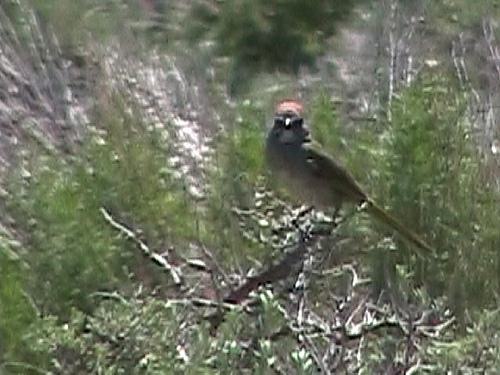
A photo of a green tailed towhee